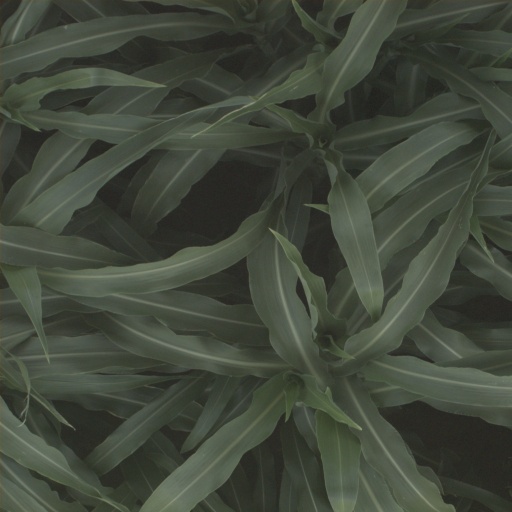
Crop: sorghum